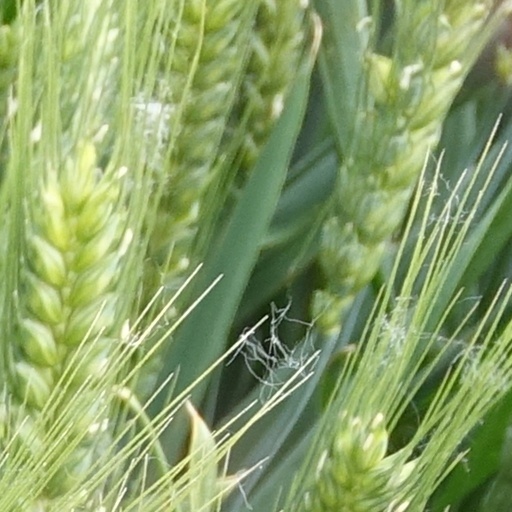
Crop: wheat